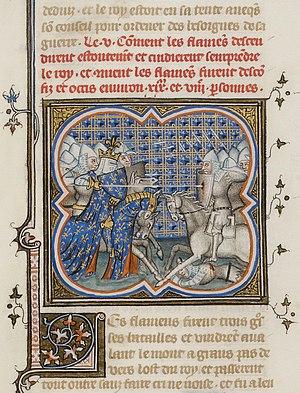
Bataille de Cassel (1328). Enluminure des Grandes Chroniques de France, XIVe siècle. Paris, Bibliothèque nationale de France, Département des manuscrits, Français 2813, folio 355 verso.
La bataille de Cassel s'est déroulée le 23 août 1328 à proximité de la ville de Cassel dans le nord de la France entre l'armée du roi de France Philippe VI de Valois et les milices flamandes menées par Nicolaas Zannekin, petit propriétaire foncier de Lampernisse dans la châtellenie de Furnes.